452nd Flight Test Squadron

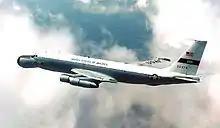
Squadron EC-135N Advanced Range Instrumentation Aircraft

The 3539th Navigator Training Squadron was established at Mather Air Force Base on 1 April 1965. The navigator training program at Mather expanded at this time when navigator training at James Connally Air Force Base ended and all navigator training was concentrated at Mather. A number of Convair T-29 Flying Classrooms equipped with special electronics were transferred from James Connally to Mather in connection with this change.